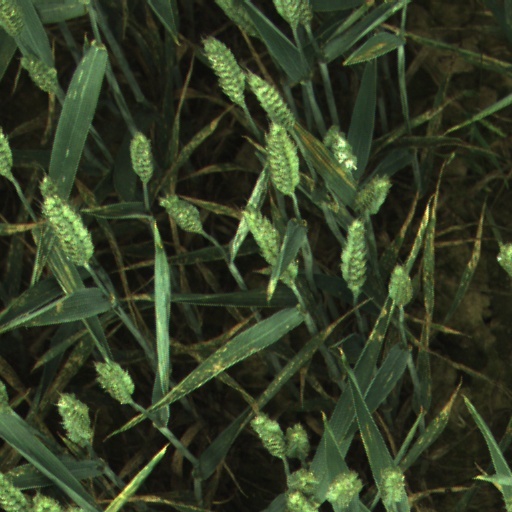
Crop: wheat